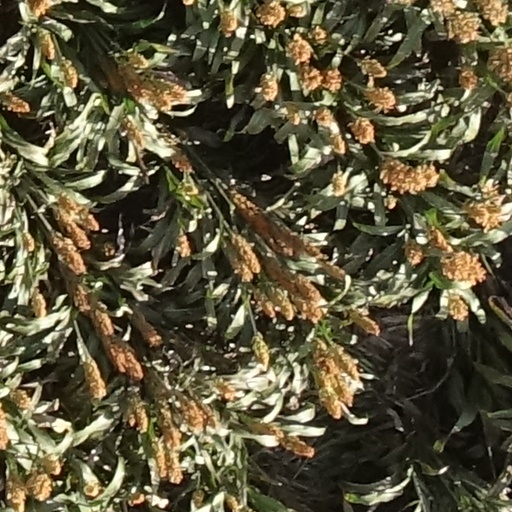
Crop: sorghum